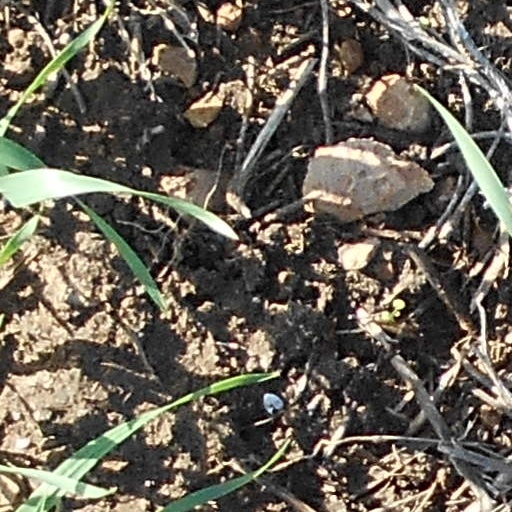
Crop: wheat